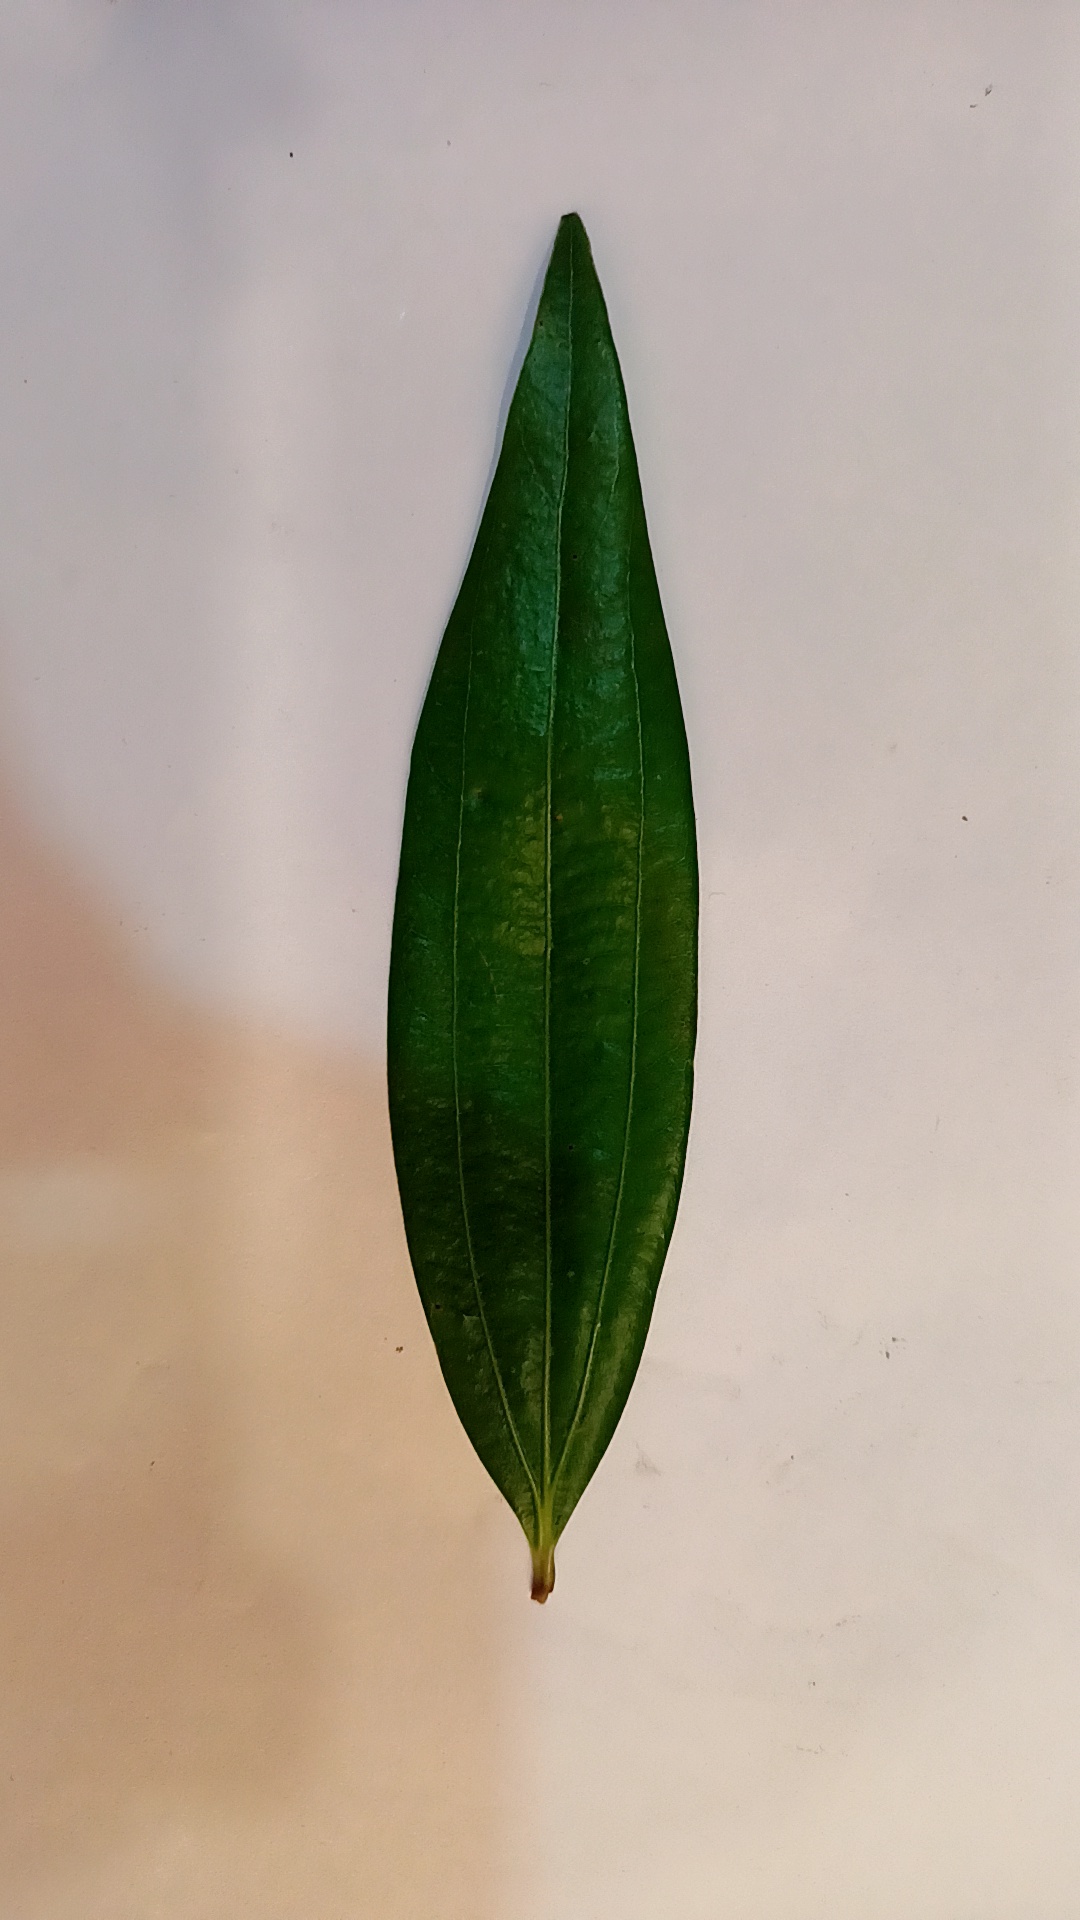
Label: Healthy